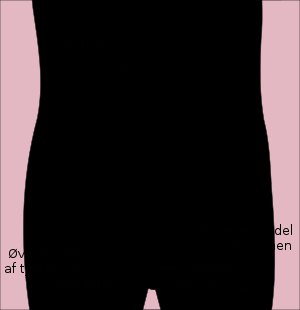
Blindtarmsbetændelse
Blindtarmens (Appendix') placering i fordøjelsessystemet.
Blindtarmsbetændelse er betændelse i Appendix vermiformis, blindtarmens ormeformede vedhæng. Behandlingen er fjernelse af dette ved operation, appendektomi. Blindtarmsbetændelse forekommer i alle aldersgrupper, men er hyppigst i barne- og ungdomsårene. Det anslås at der i Danmark forekommer omkring 6-7000 tilfælde af blindtarmsbetændelse om året.